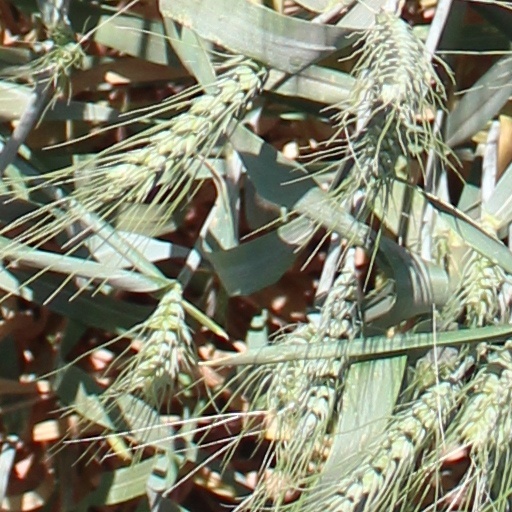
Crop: wheat